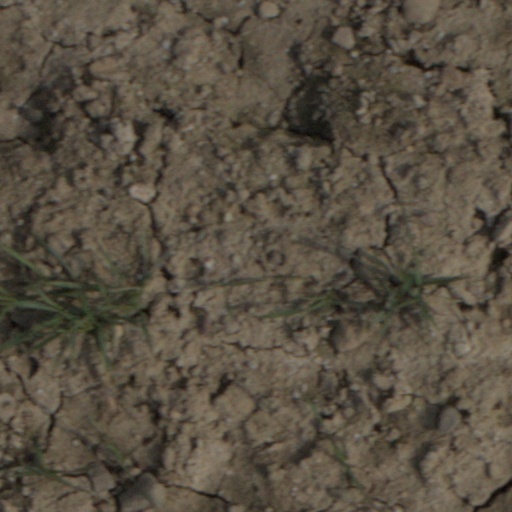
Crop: wheat